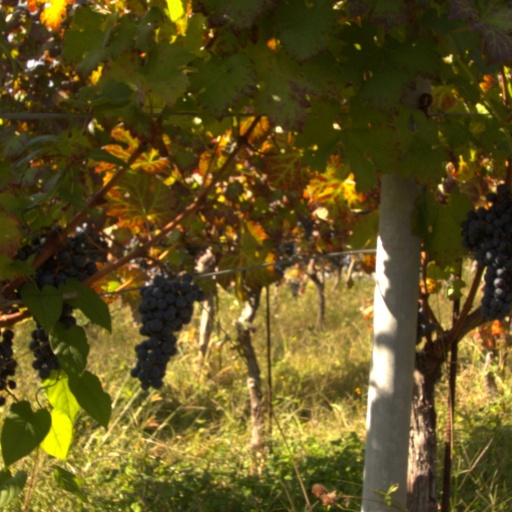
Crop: grape